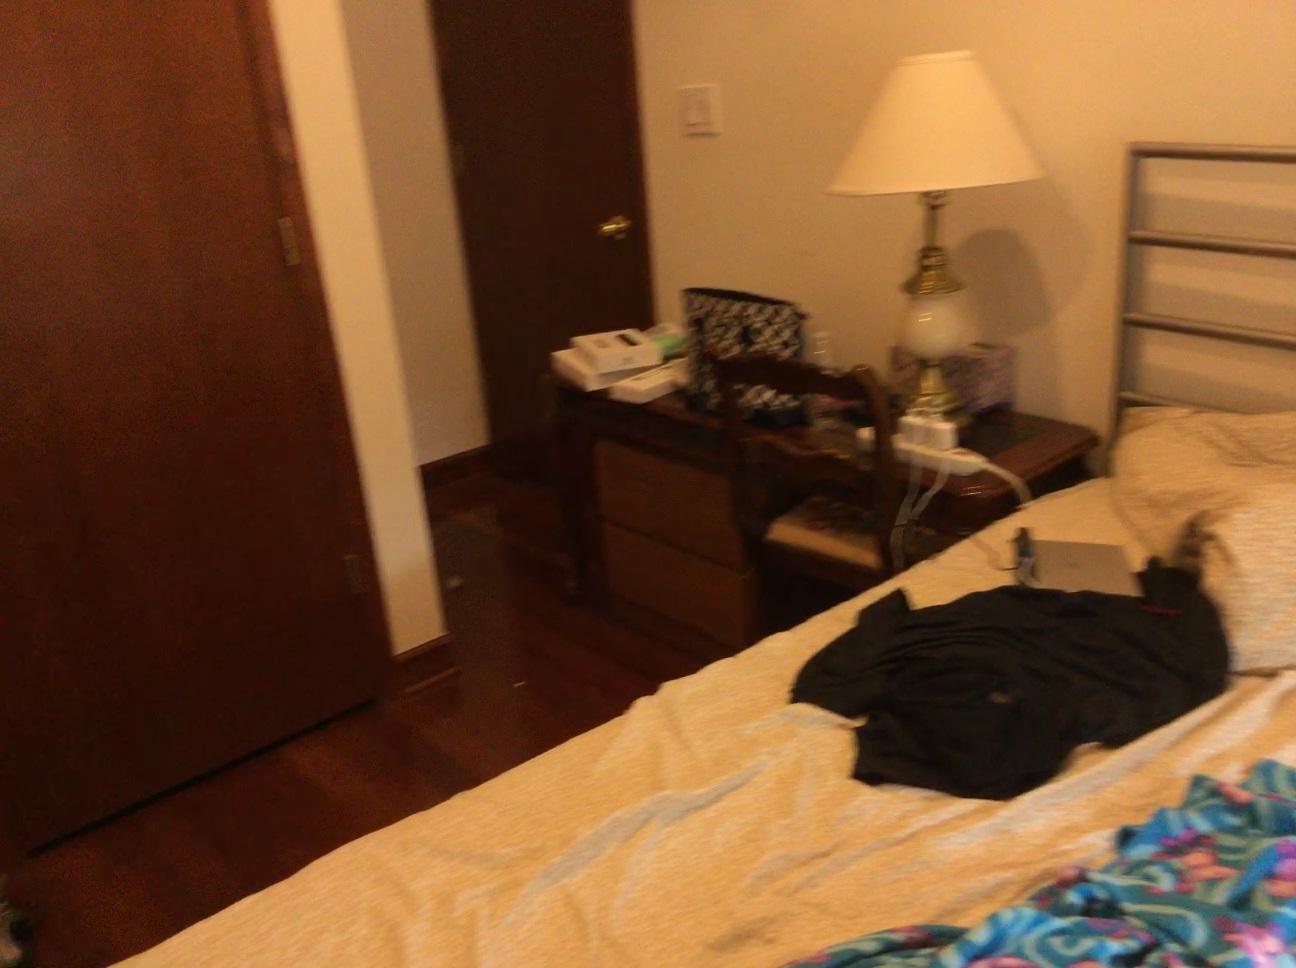
Question: Can the pillow fit left of the cabinet from the camera's perspective? Final answer should be yes or no.
Answer: Yes